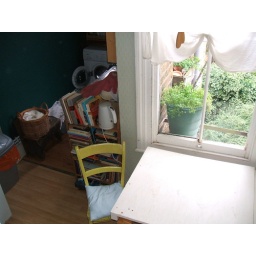
Kitchen table looking out back onto green in courtyard.